Szirma

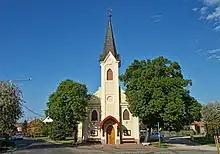
The Roman Catholic Church of Miskolc-Szirma

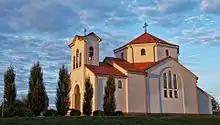
The Greek Catholic Church of Miskolc-Szirma

Szirma has a kindergarten and a primary school, The Reformed Primary School of Miskolc-Szirma ("formerly Bem József Primary School"). The institution was built in the mid 1900s and has been recently renovated and renamed.